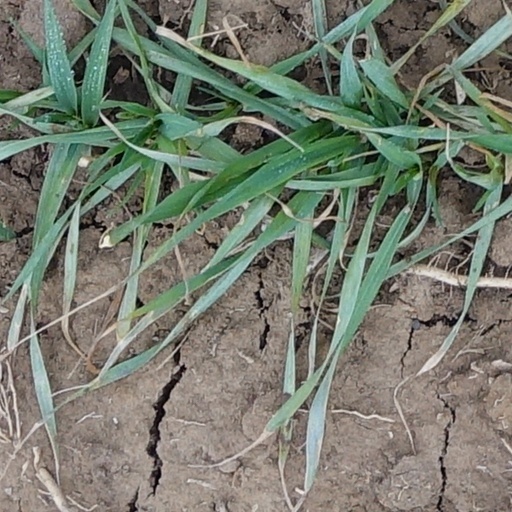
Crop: wheat